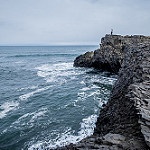
Label: sea